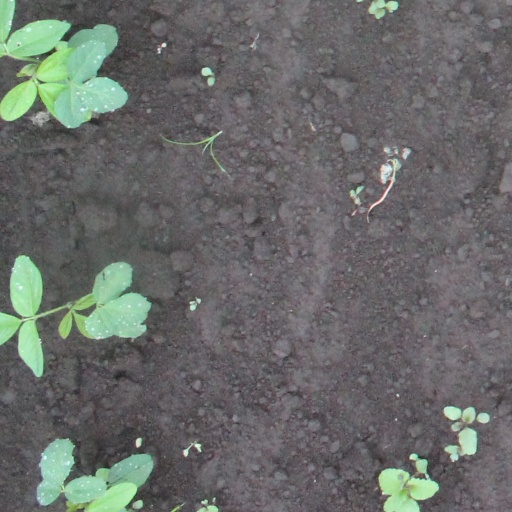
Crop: soybean